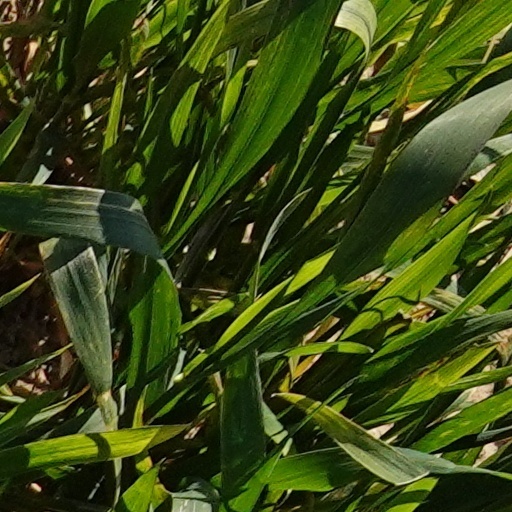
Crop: wheat